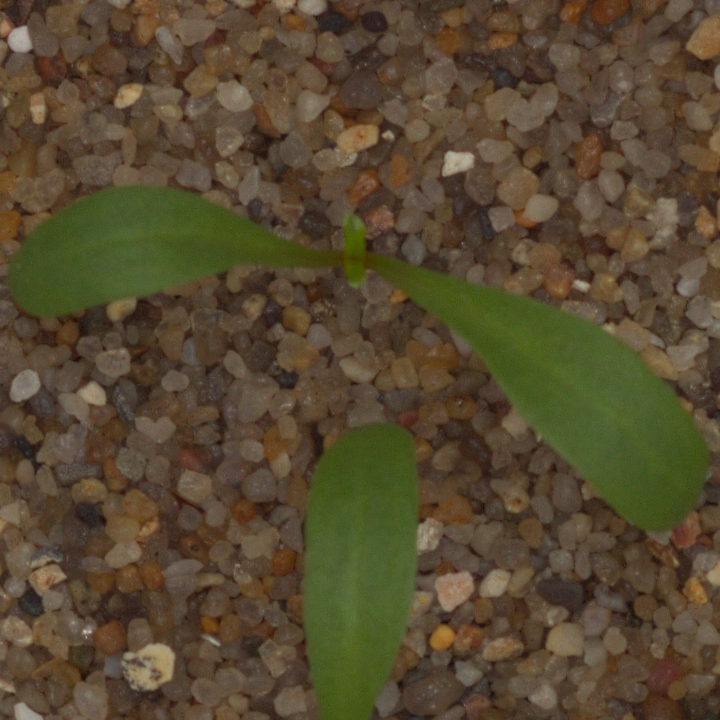
Label: sugar_beet